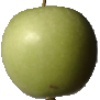
Label: Apple Granny Smith 1